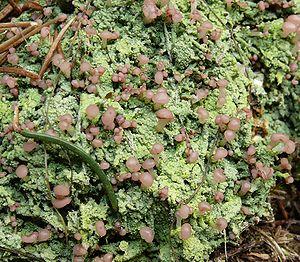
Les Baeomycetaceae sont une famille de champignons ascomycètes. Il s'agit de lichens au thalle encroûtant associés à des algues vertes. L'organe de la reproduction sexuée est une apothécie le plus souvent portée sur un pédoncule. La famille comporte actuellement moins de 20 espèces.
Les Lecanoromycetes sont une classe de champignons ascomycètes. Avec plus de 13 500 espèces reconnues il s'agit même de la plus importante classe du règne des Fungi ; comportant 10 ordres et 64 familles actuellement, elle en est aussi la plus diversifiée et rassemble en outre près de 90 % des lichens du groupe des ascomycètes.
Les Baeomycetales sont un ordre de champignons lichénisés au thalle encroûtant ou squamuleux dans la classe des Lecanoromycetes. La séparation de cet ordre, basée sur plusieurs études de phylogénie moléculaire, est tardive : suggérée en 2002, puis confirmée en 2006, elle ne fut officialisée qu'en 2007.